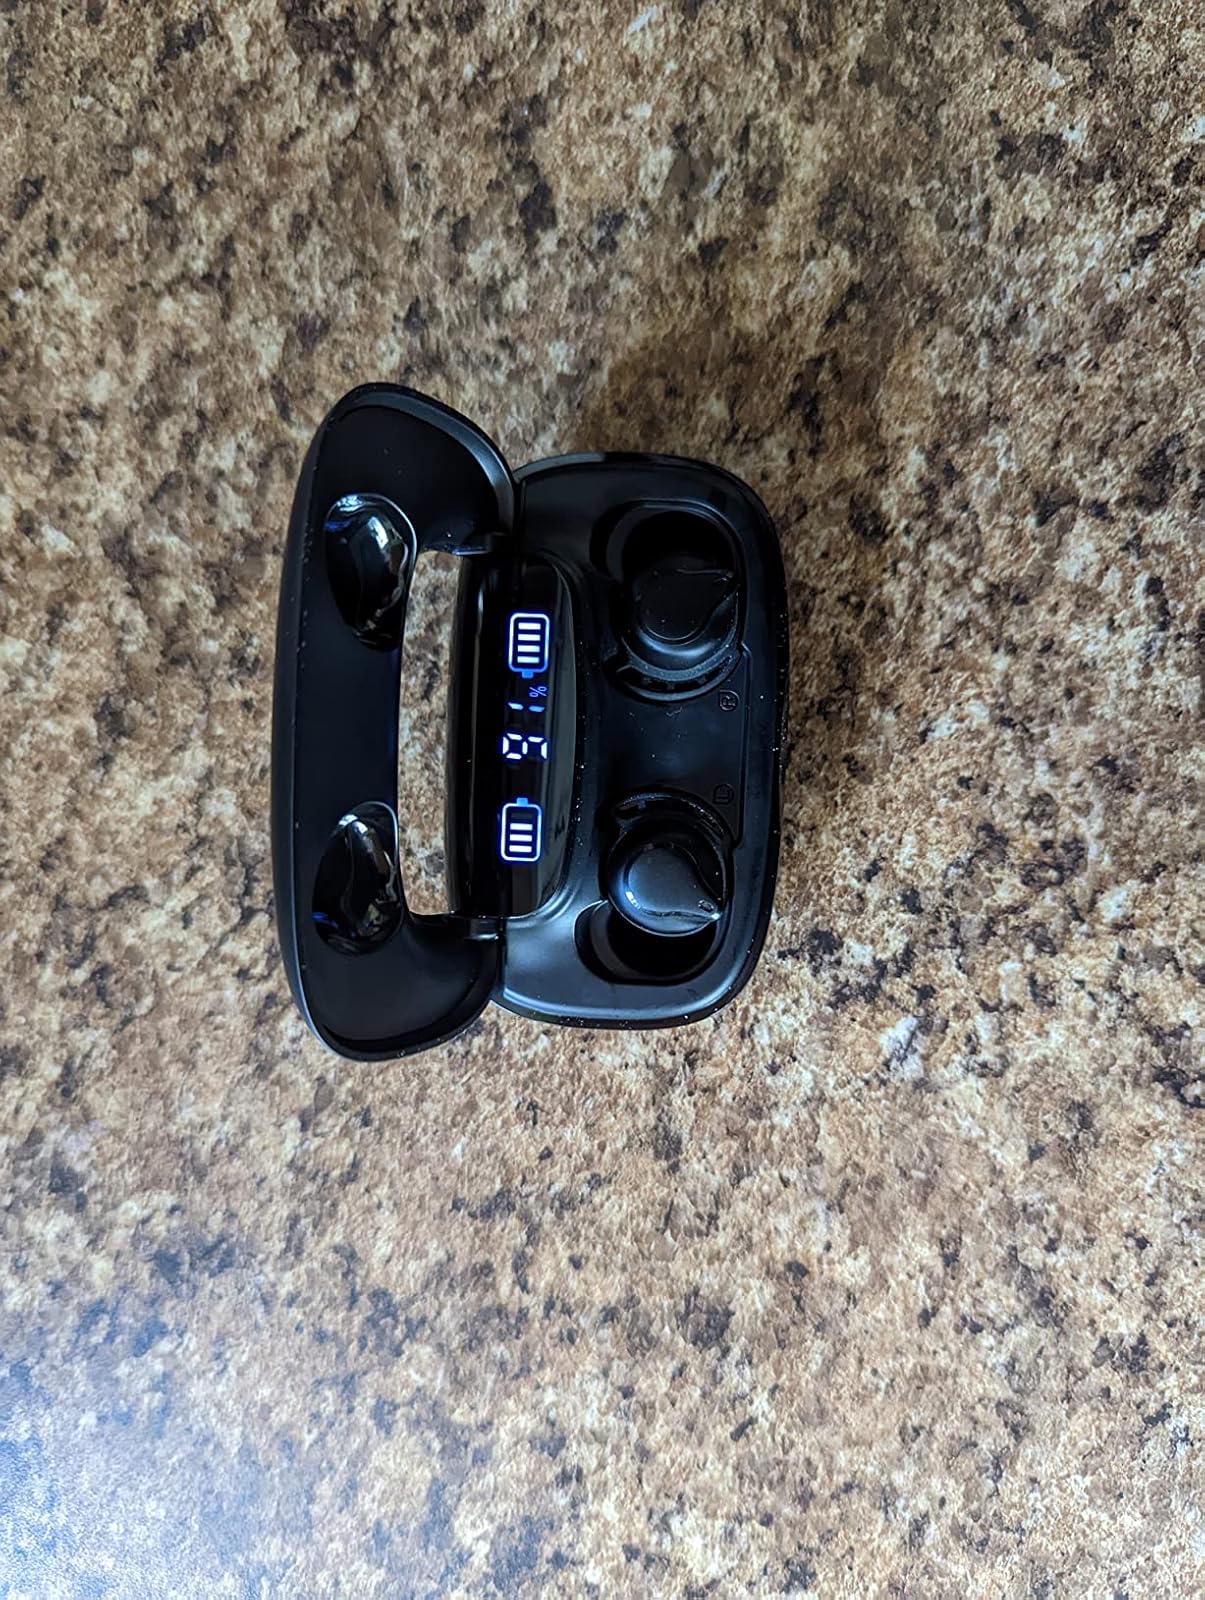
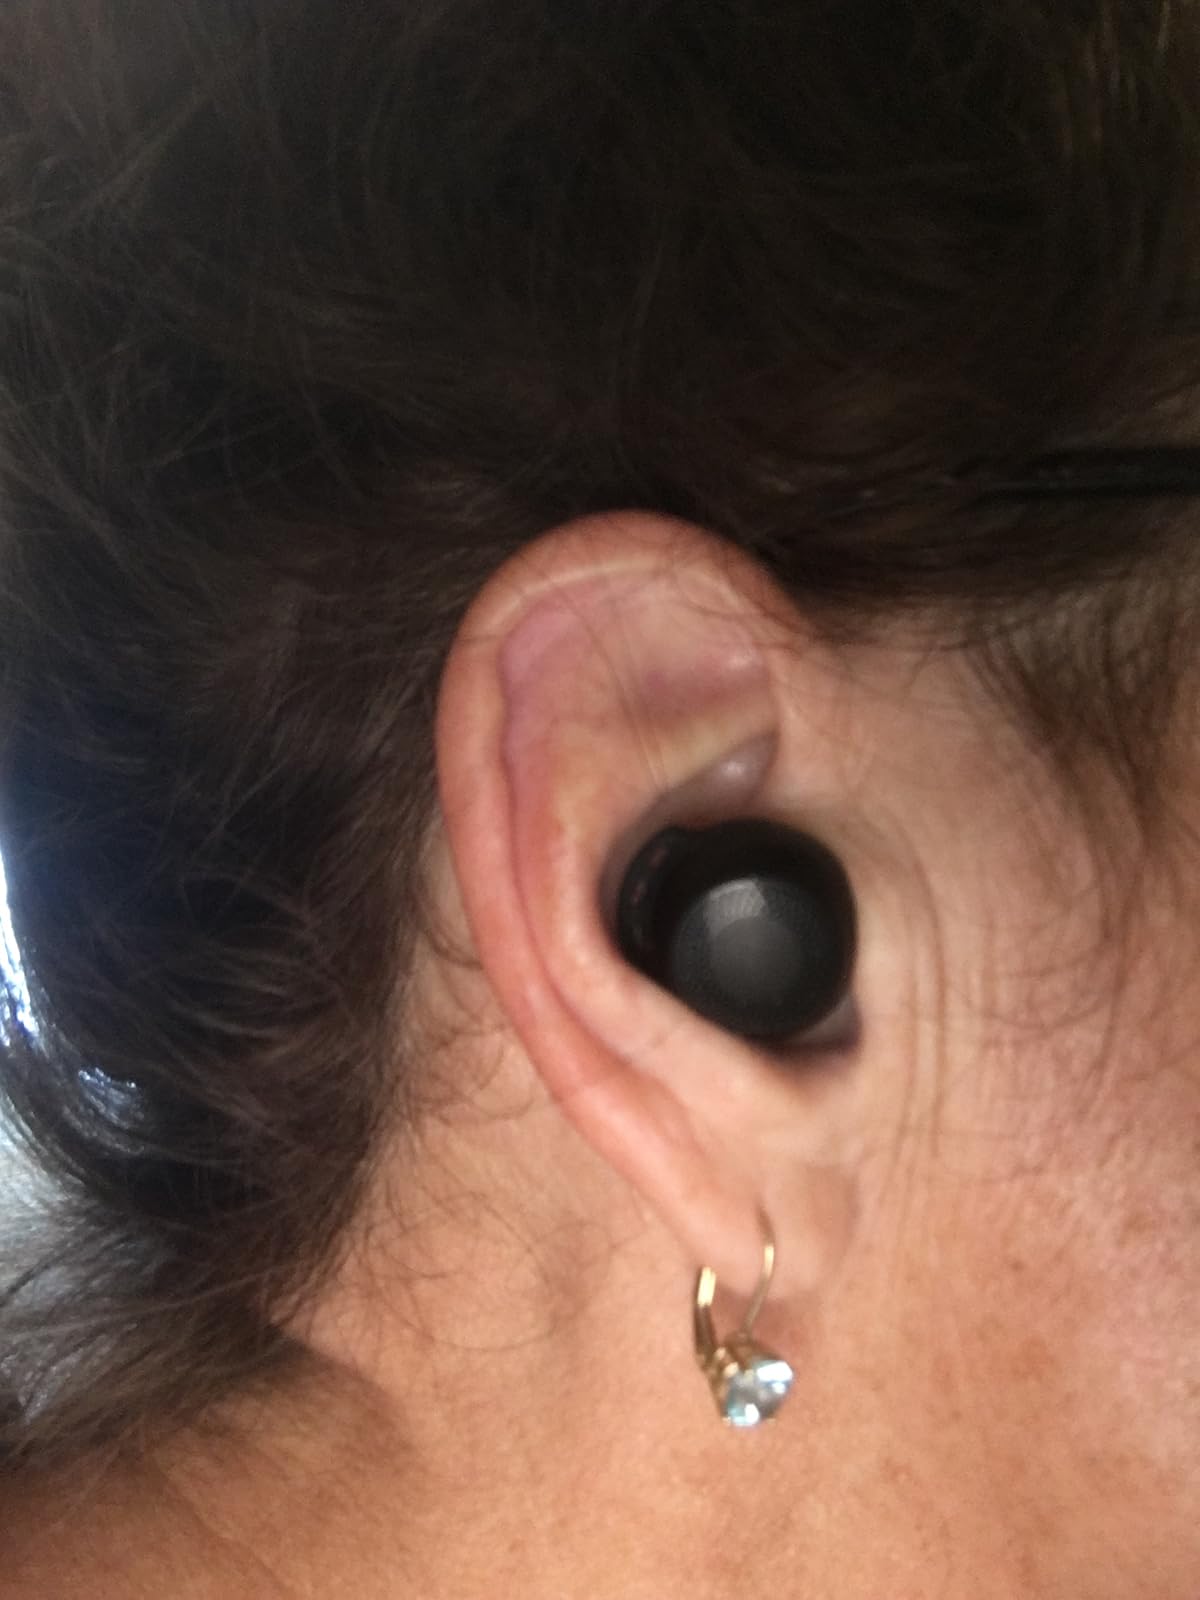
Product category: earbuds
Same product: no